Palace of Moncloa

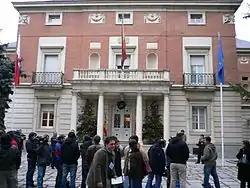
Front of the Palace of Moncloa

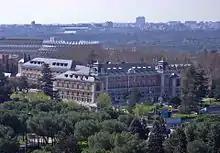
Overview of the Moncloa Complex

The Moncloa Palace was originally a farm for agricultural use, which, due to its good situation, later became a palace-house. In 1660 it was bought by Gaspar de Haro y Guzmán, Marquis of Carpio and Eliche, owner of the neighboring orchard of La Moncloa, a name that came from its former owners, the Counts of Monclova, which later gave rise to Moncloa, as known today.